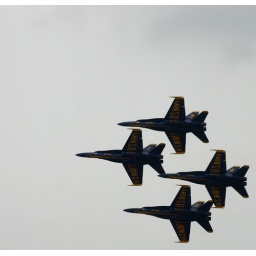
Navy planes, flying in formation. Don't remember the name of the plane or the team.